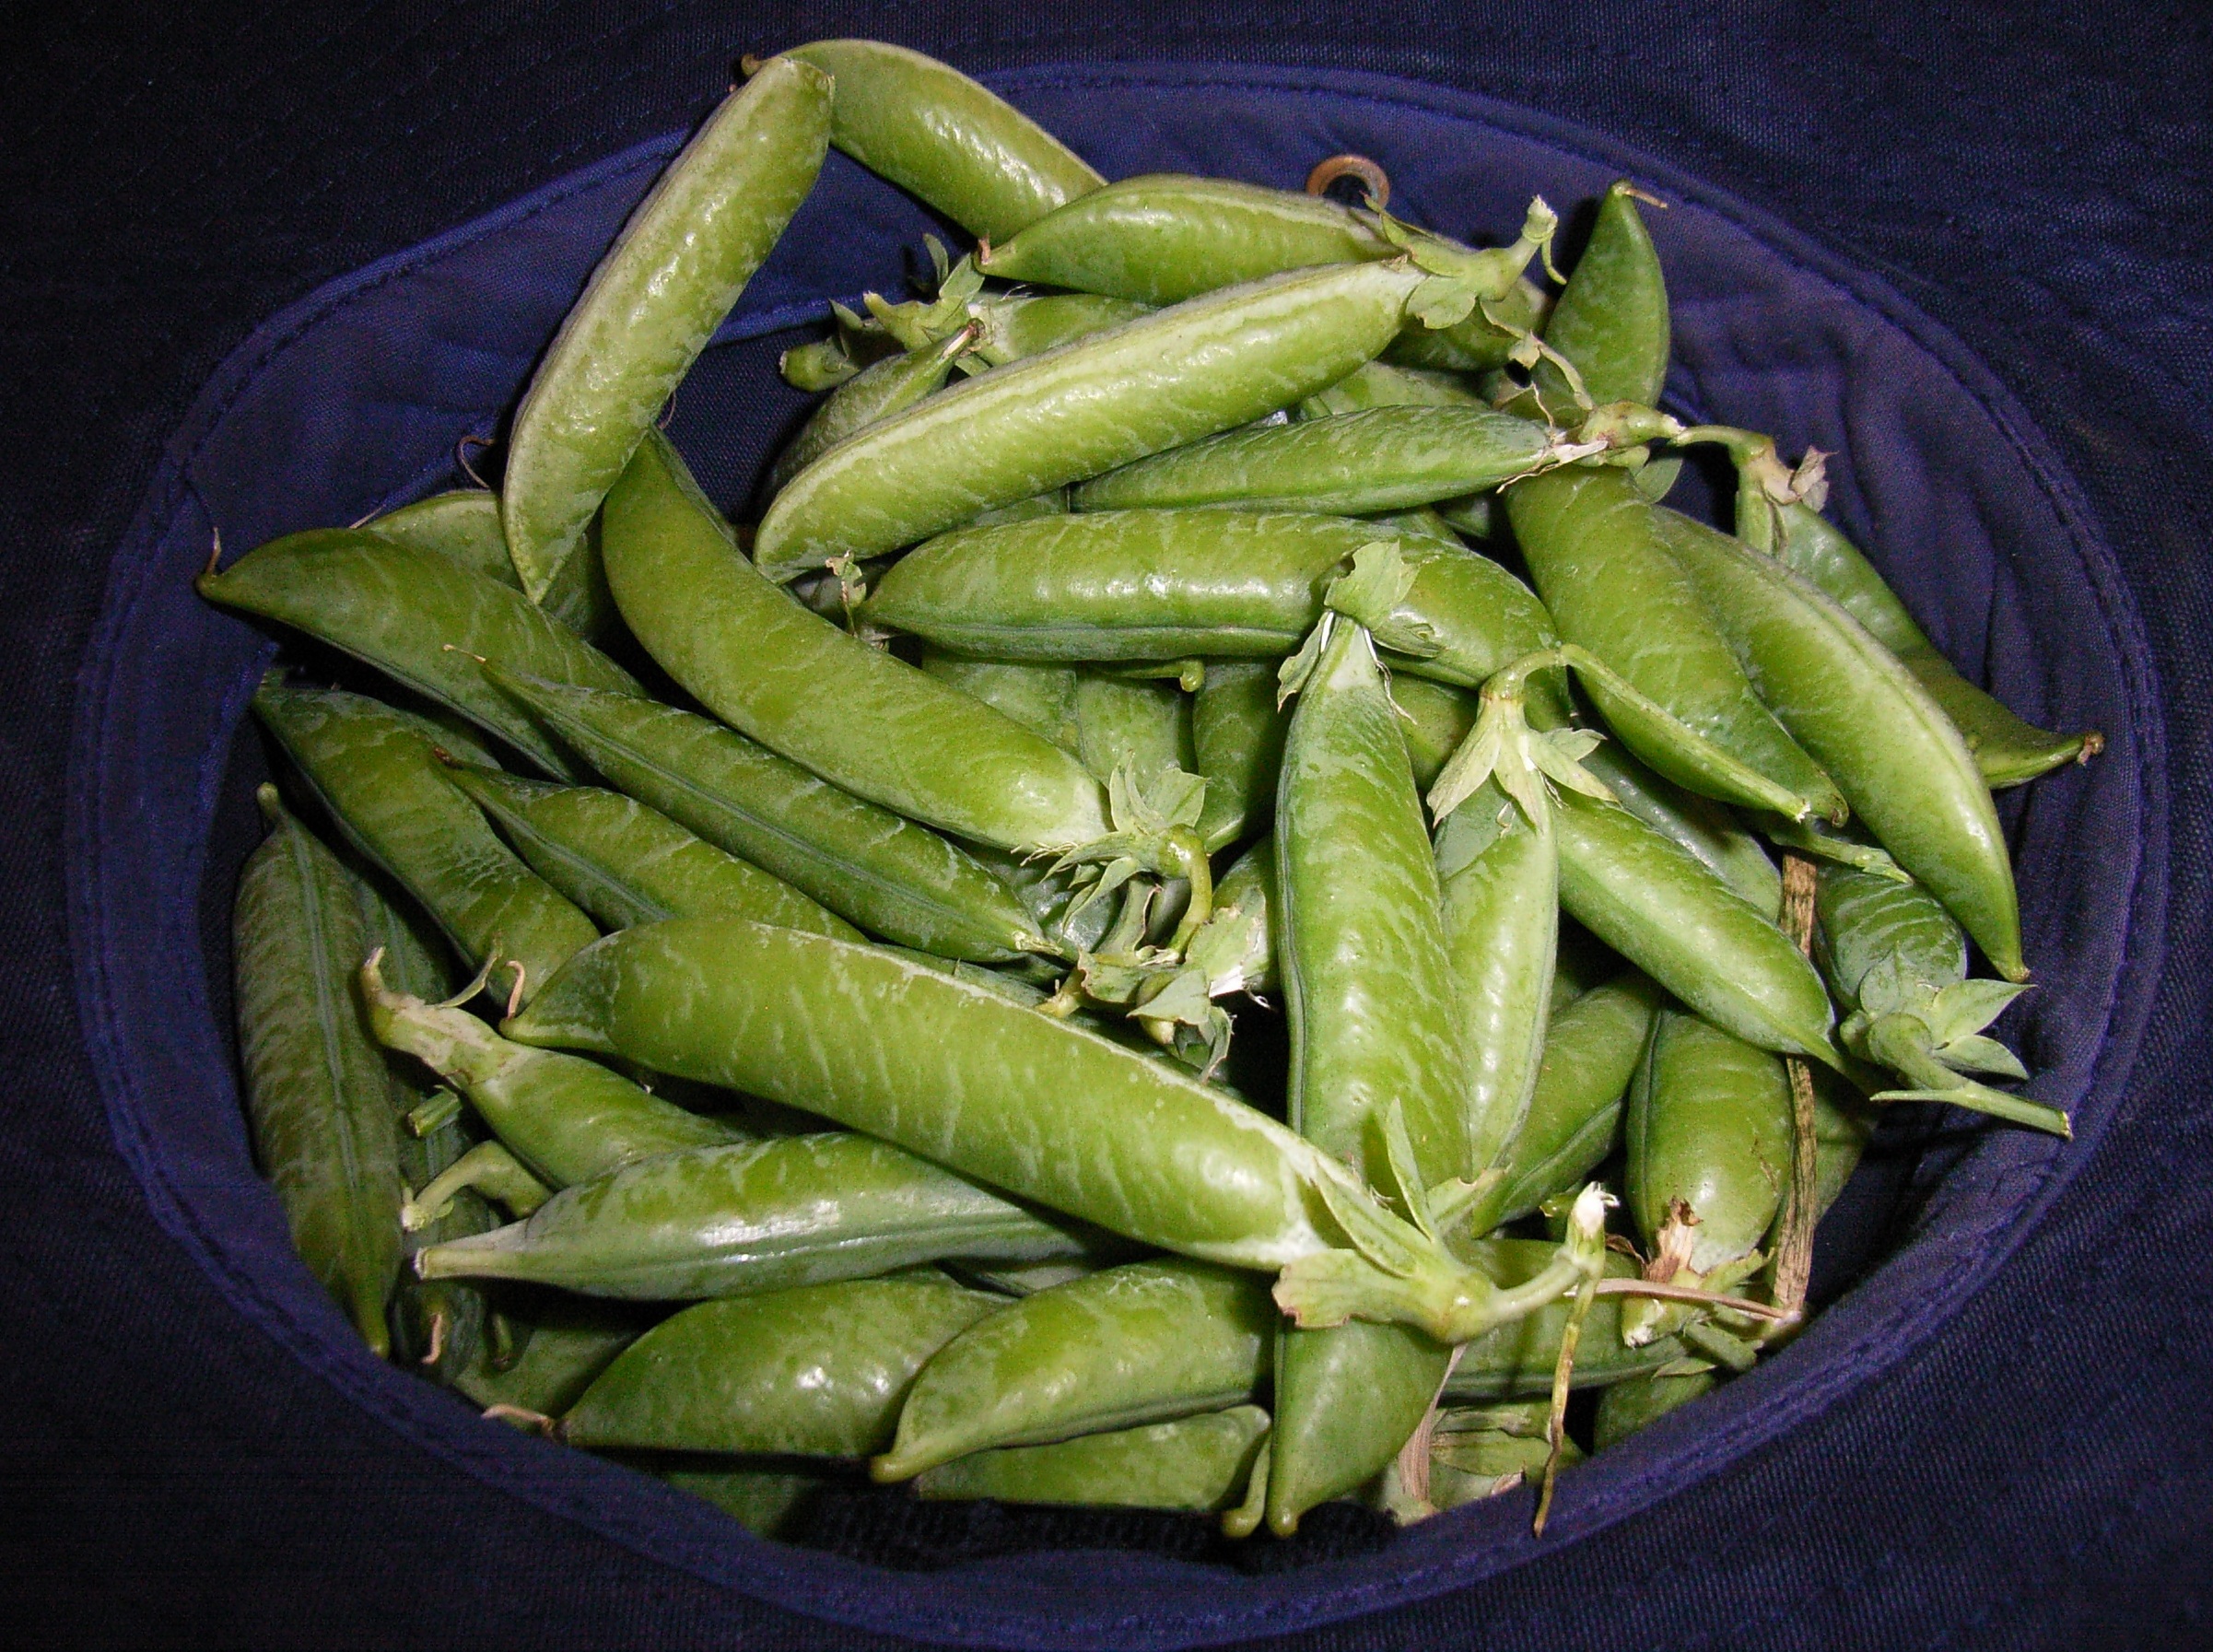
plant, fruit, dish, food, green, harvest, produce, vegetable, crop, natural, fresh, hat, healthy, hold, health, pods, pea, vegan, vegetarian, brim, pick, diet, organic, ingredients, picked, legume, flowering plant, improvisation, eating healthy, healthy diet, health food, glean, gather, improvise, hand picked, land plant, snap pea